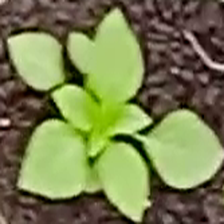
Weed species: Lamber_Quarter_plant(Chenopodium )